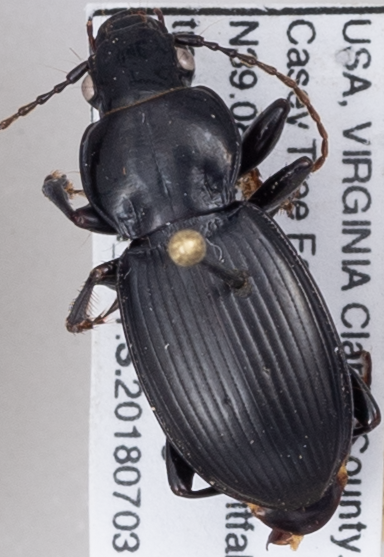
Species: Cyclotrachelus furtivus
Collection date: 2018-07-03
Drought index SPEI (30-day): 1.442
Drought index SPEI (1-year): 1.45
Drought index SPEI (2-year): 1.01